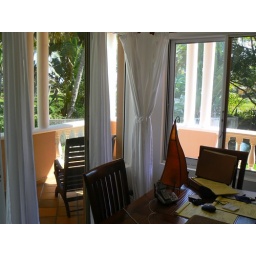
View to wrap around covered main deck-great constant ocean breeze from many windows and doors